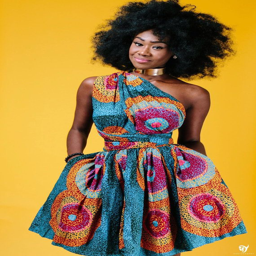
live the style & cut .